Printer tracking dots

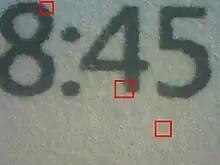
Yellow dots produced by an HP Color LaserJet CP1515n

The pattern consists of a dot-matrix spread of yellow dots, which can barely be seen with the naked eye. The dots have a diameter of and a spacing of about . Their arrangement encodes the serial number of the device, date and time of the printing, and is repeated several times across the printing area in case of errors. For example, if the code consists of 8 × 16 dots in a square or hexagonal pattern, it spreads over a surface of about and appears on a sheet of size A4 paper about 150 times. Thus, it can be analyzed even if only fragments or excerpts are available. Some printers arrange yellow dots in seemingly random point clouds.